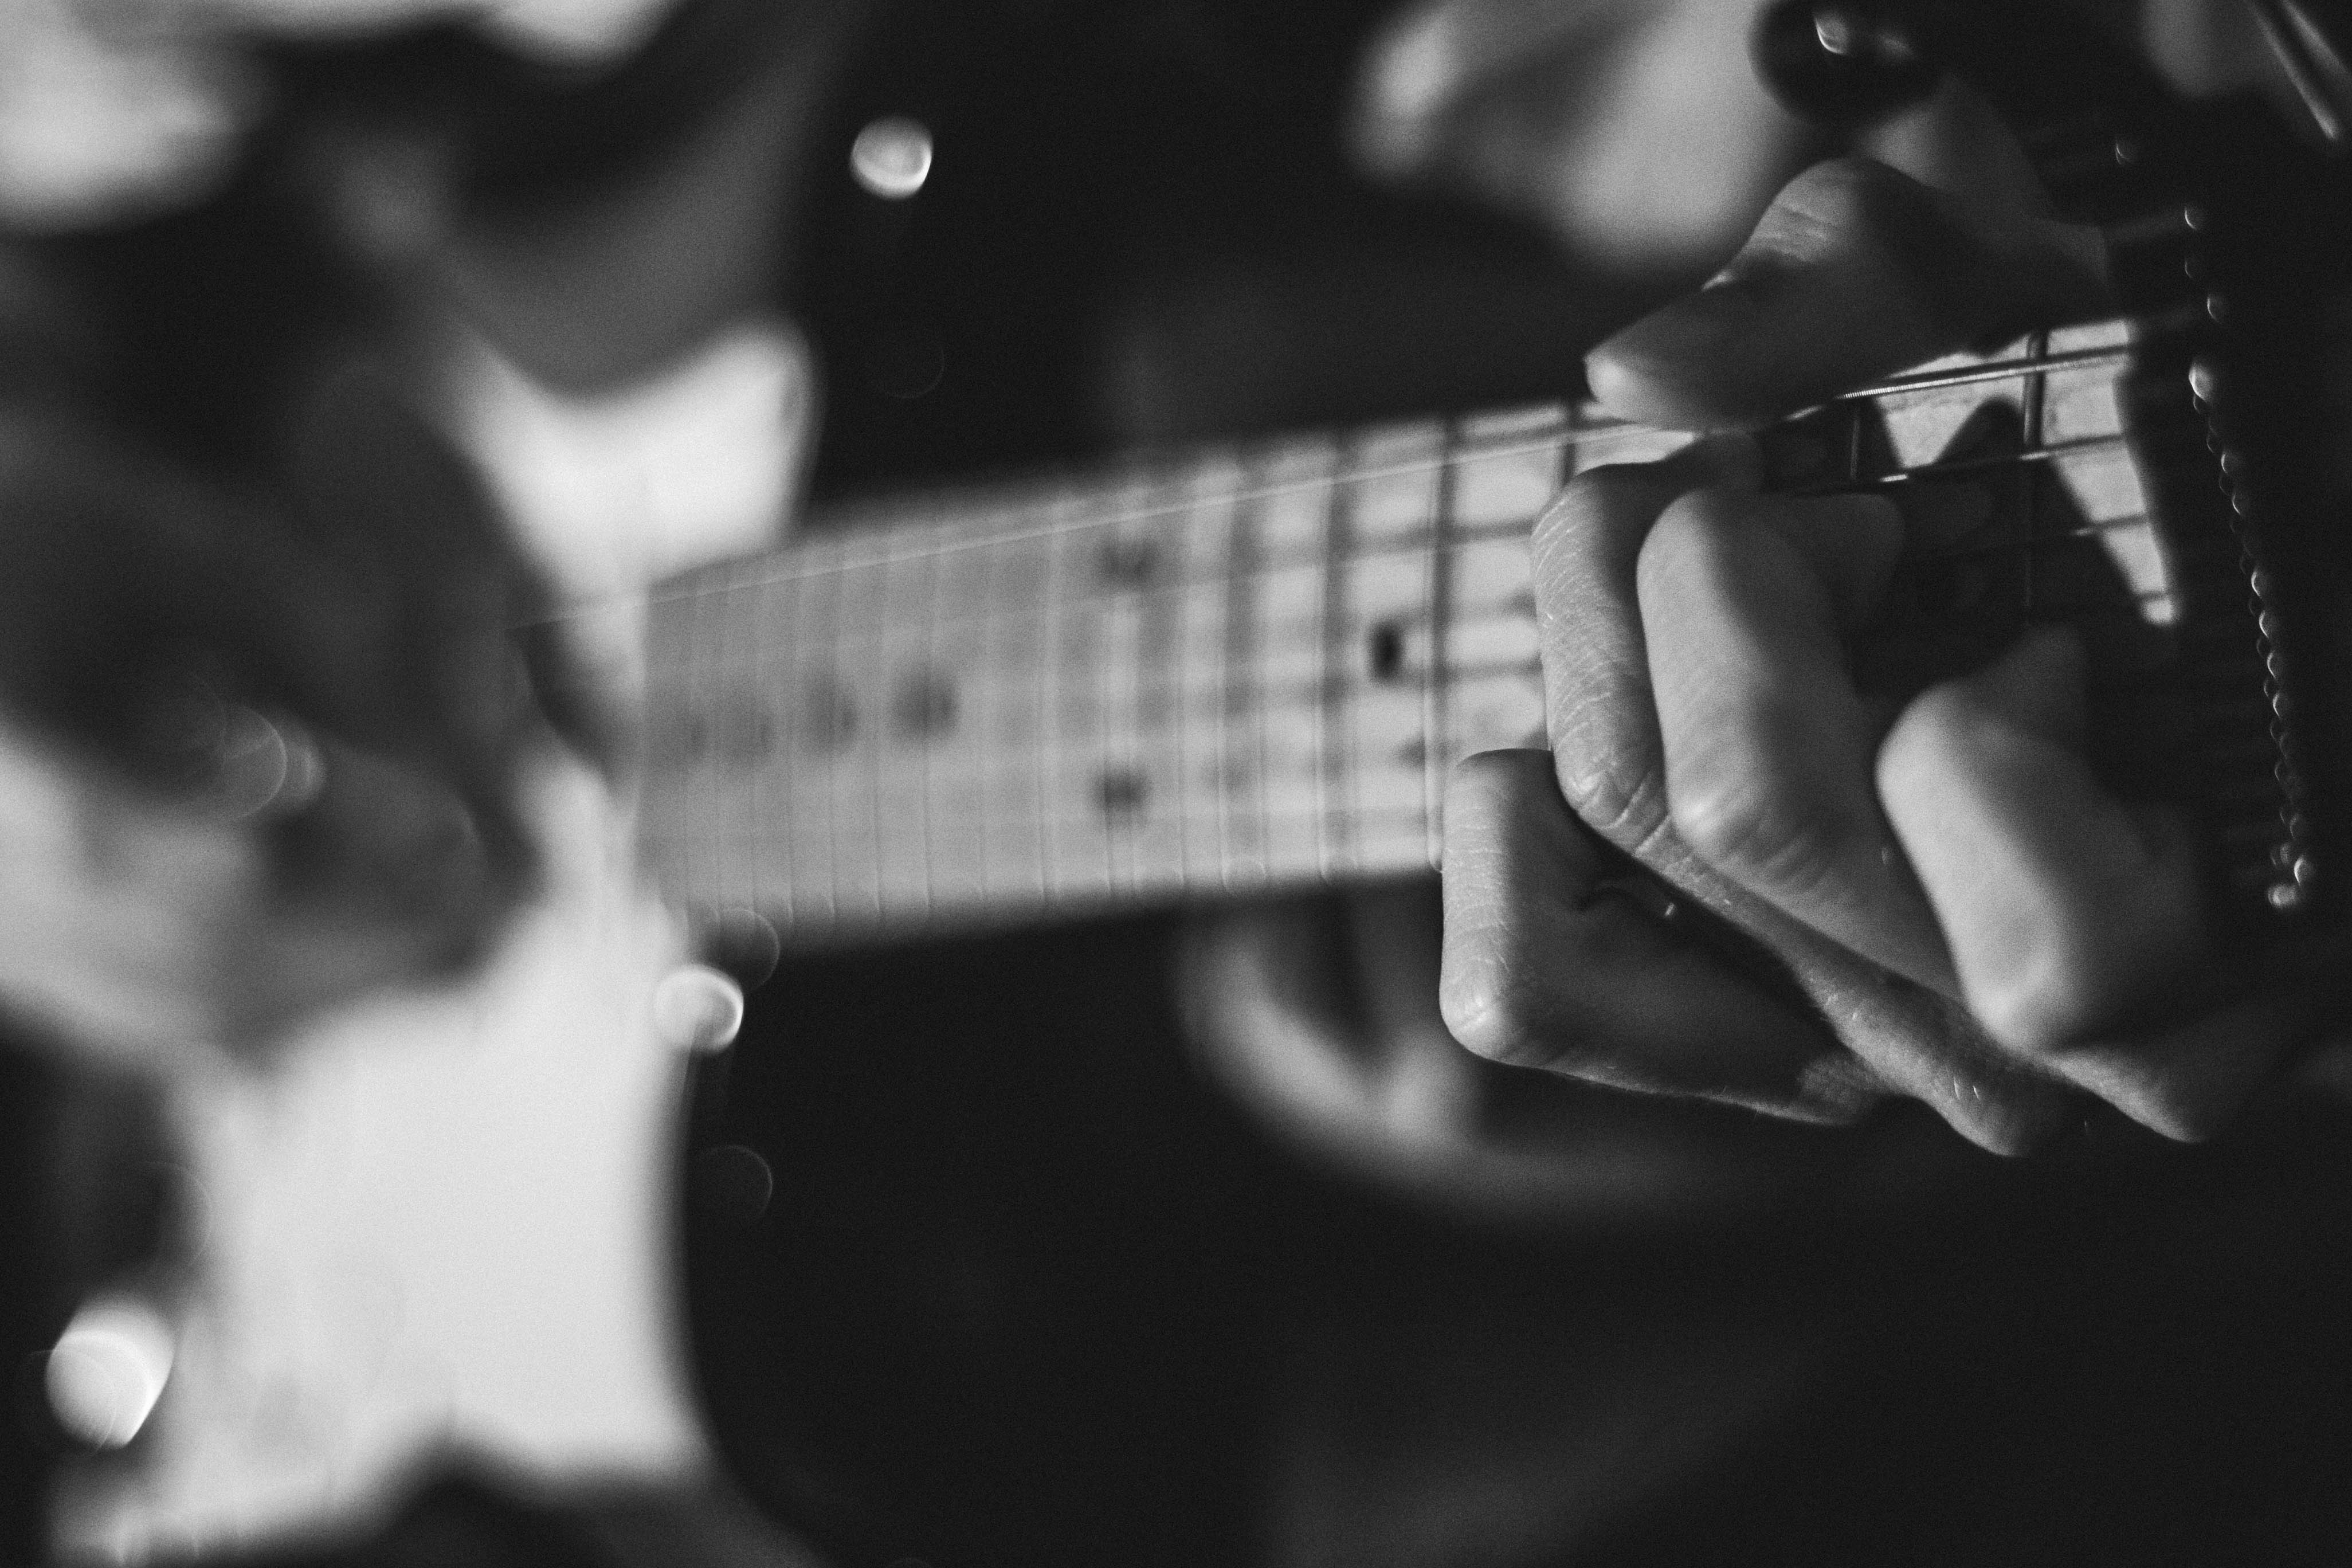
hand, man, music, black and white, white, photography, guitar, darkness, playing, black, monochrome, close up, photograph, interaction, monochrome photography, film noir